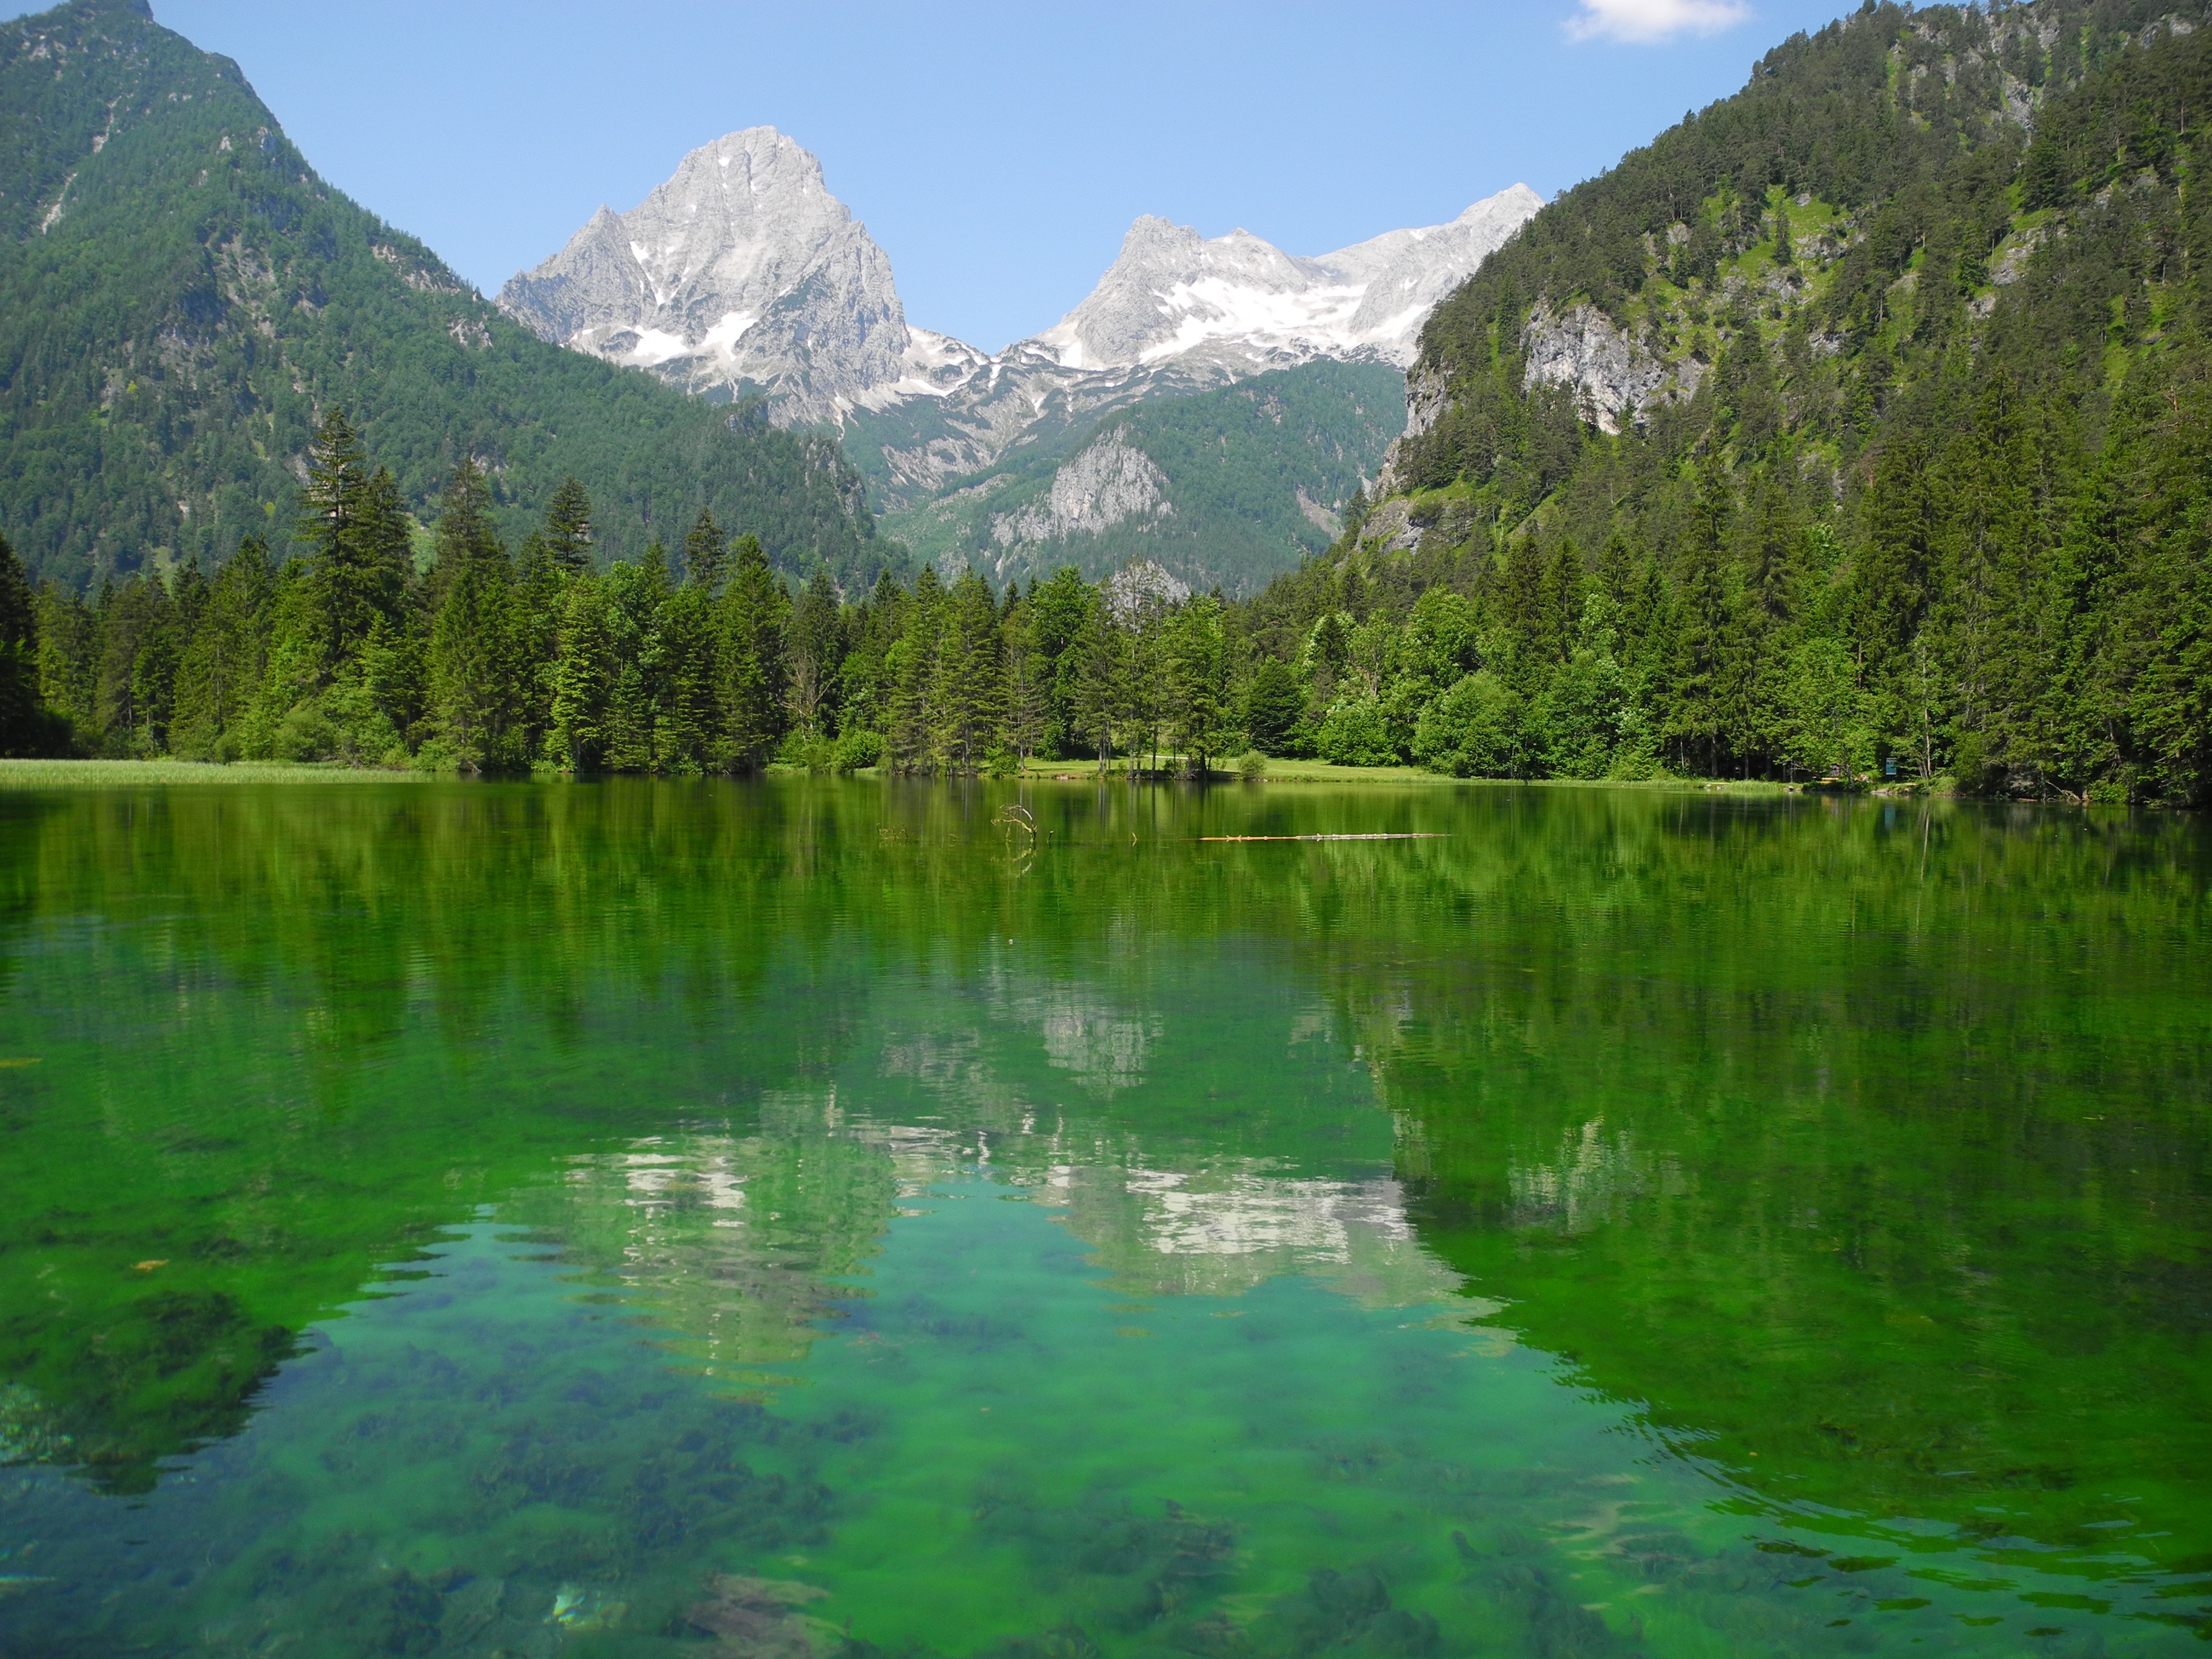
landscape, wilderness, mountain, meadow, lake, valley, mountain range, green, reflection, alpine, reservoir, national park, austria, bank, mountains, plateau, loch, waters, ecosystem, mirroring, landform, tarn, nature reserve, mountainous landforms